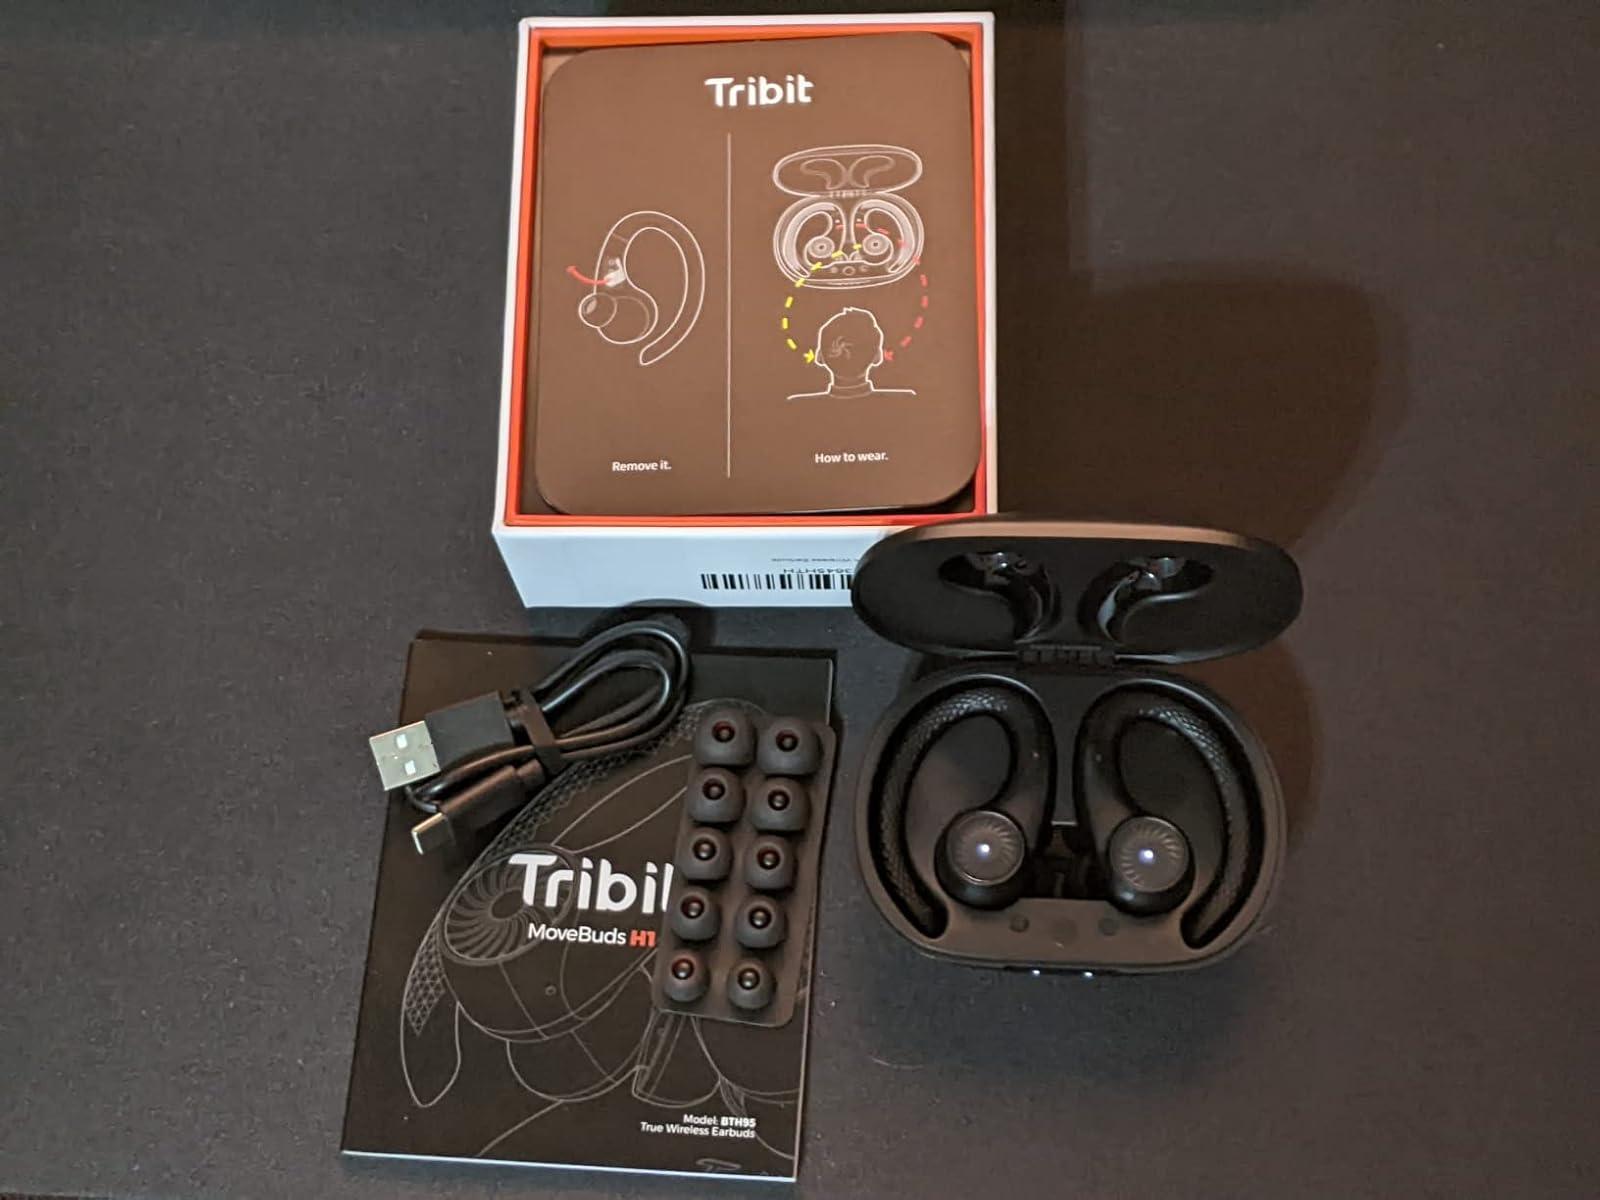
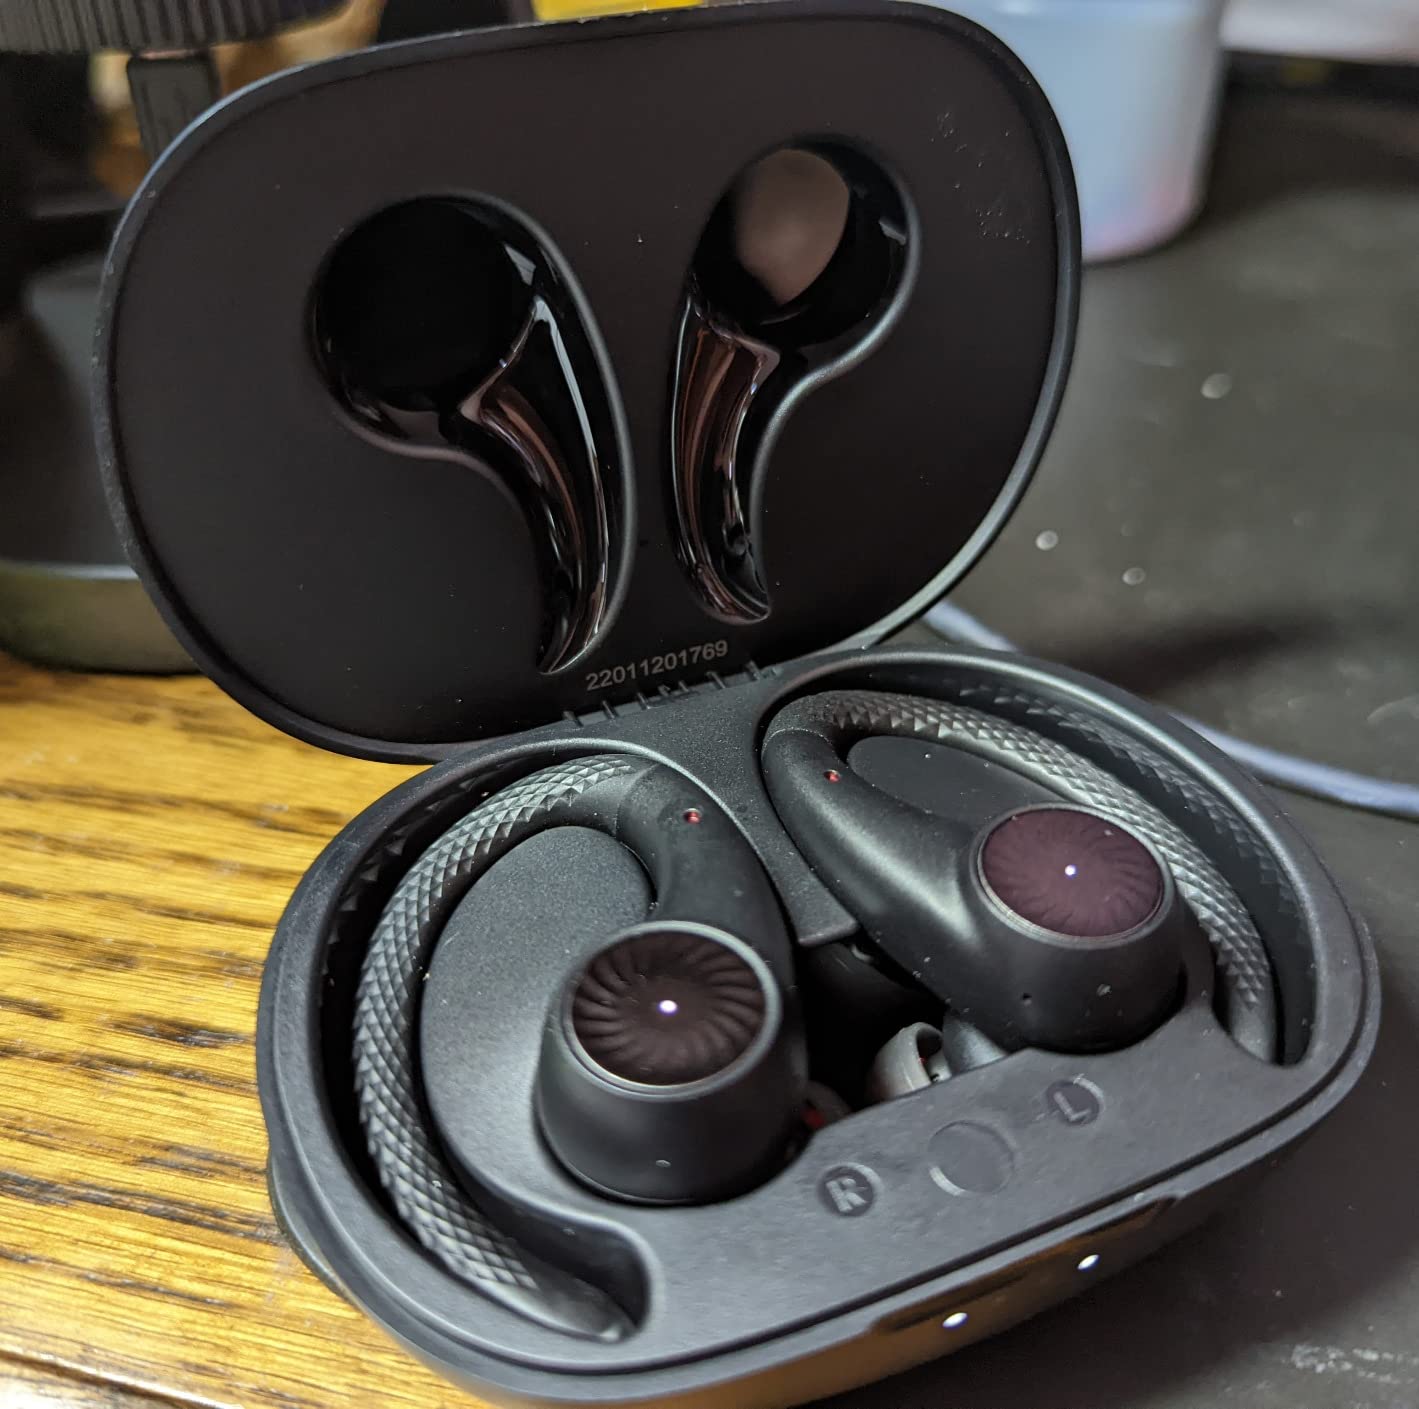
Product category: earbuds
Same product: yes